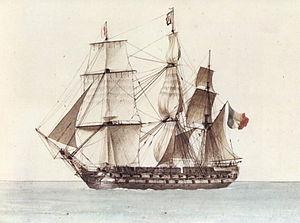
Cette page donne la liste des vaisseaux construits par la France du XVIIᵉ siècle au XIXᵉ siècle.
Le Borée est un vaisseau de 74 canons français, de la classe Téméraire, en service au début du XIXᵉ siècle.
Une panne est une erreur, un dysfonctionnement dans un dispositif, l'empêchant partiellement ou totalement de fonctionner.
Le golfe du Lion est un golfe fermant l'extrême nord-ouest de la Méditerranée occidentale, entre le Cap de Creus, situé en Catalogne à l'ouest et, selon les avis, le cap Sicié ou la presqu'île de Giens, tous les deux situés dans le Var, à l'est. Son littoral relève donc principalement des régions administratives françaises d'Occitanie à l'ouest, et de Provence à l'est.